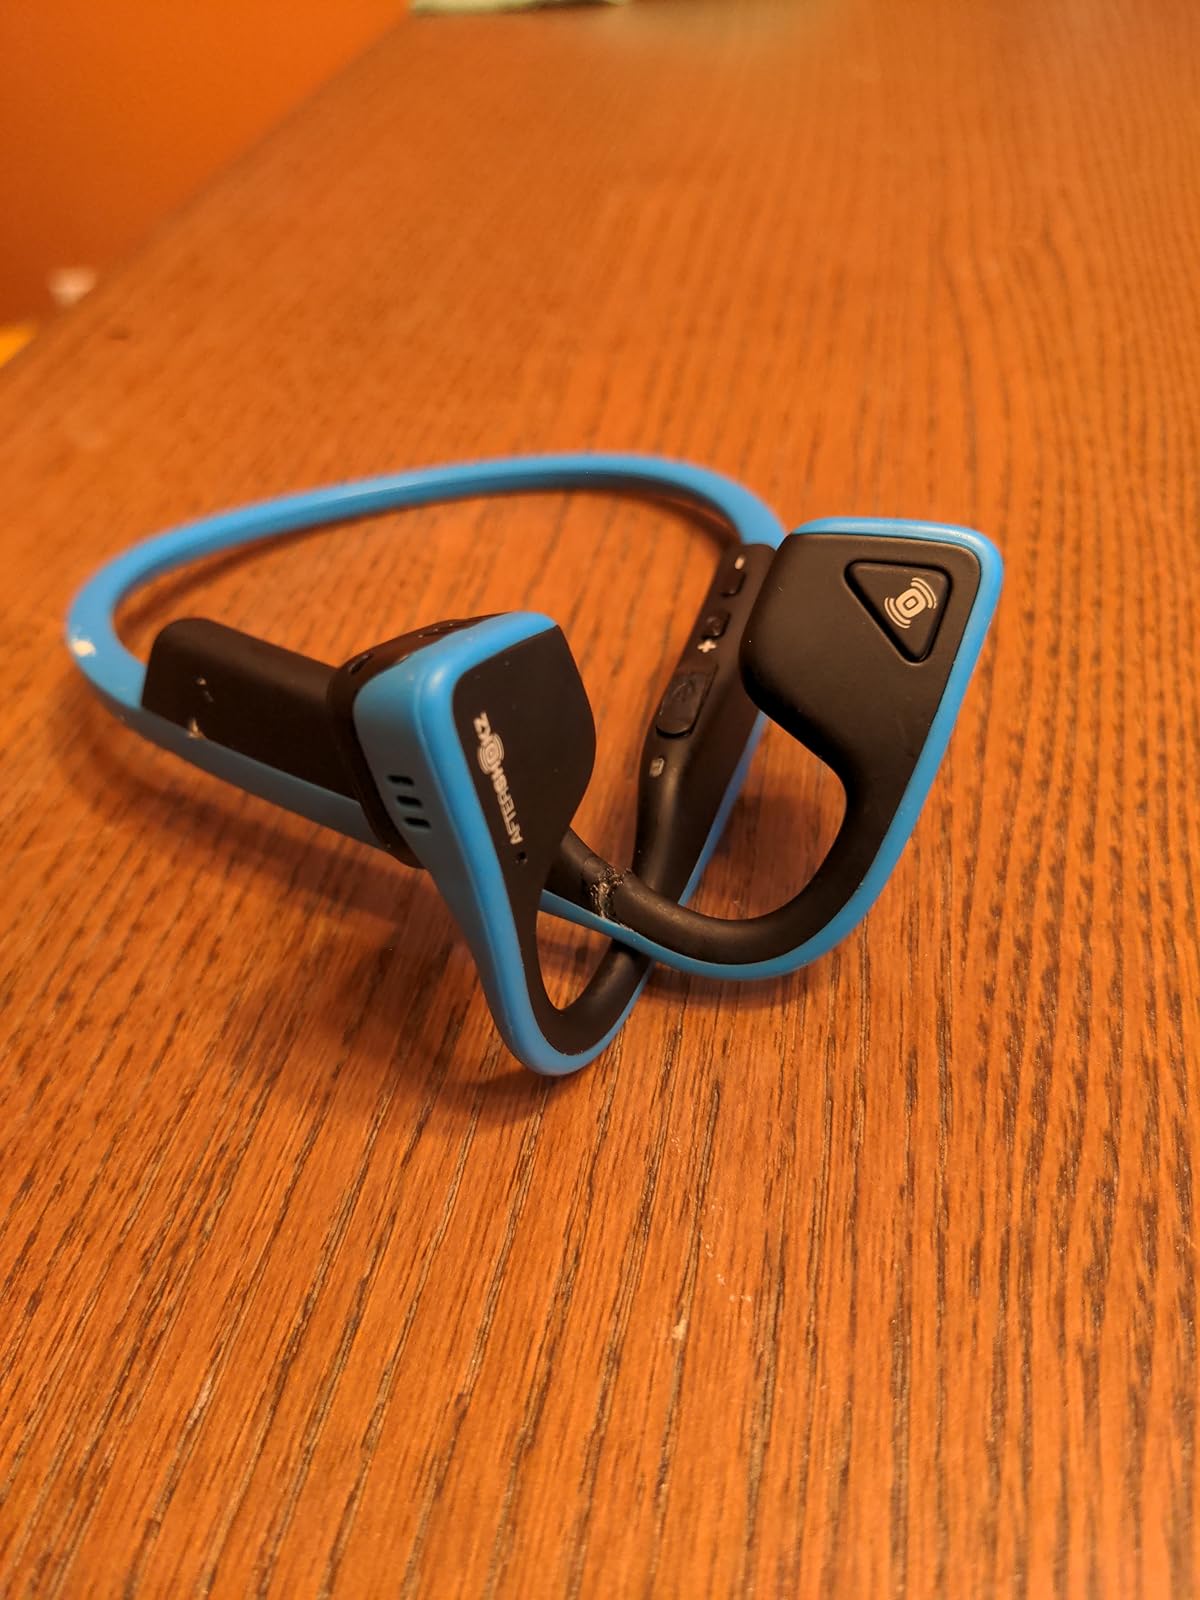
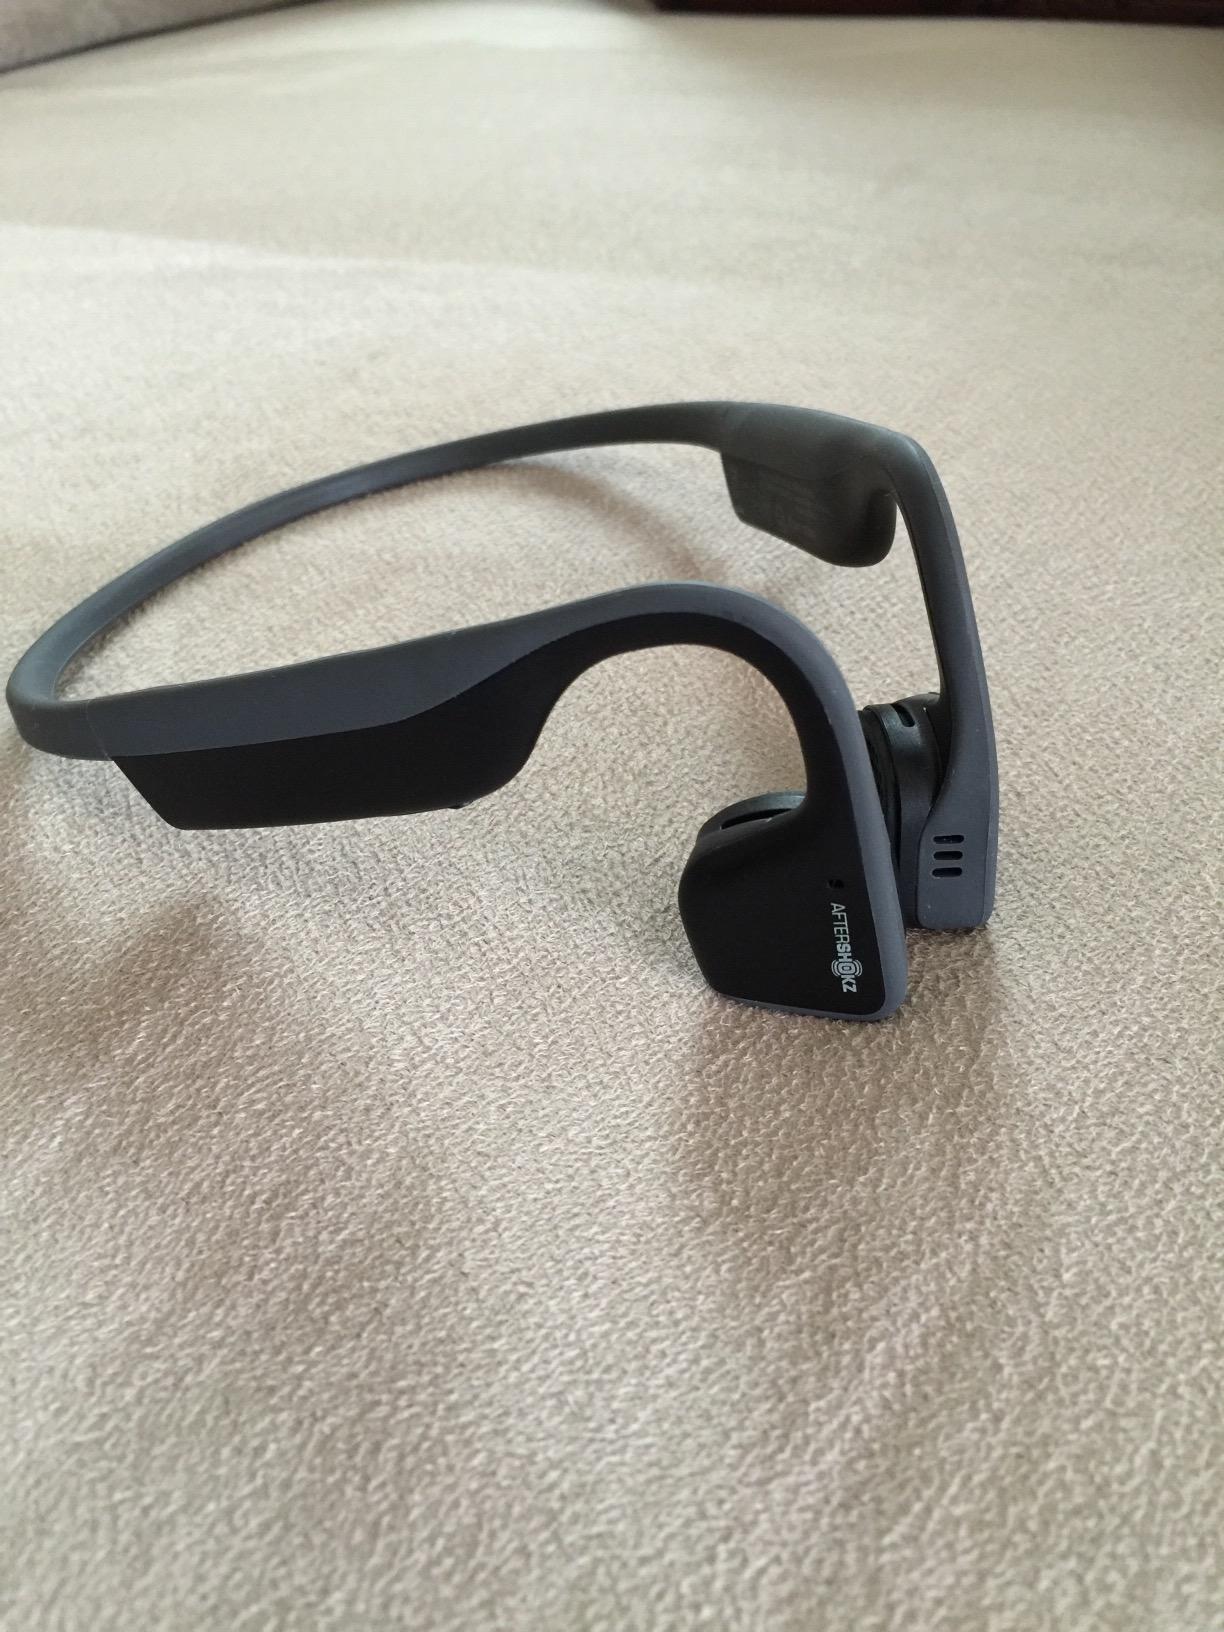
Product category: headphones
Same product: no